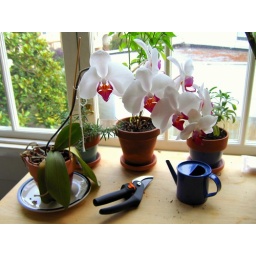
The plant table in our sun/utility room, with orchid, rosemary, basil, and sage.